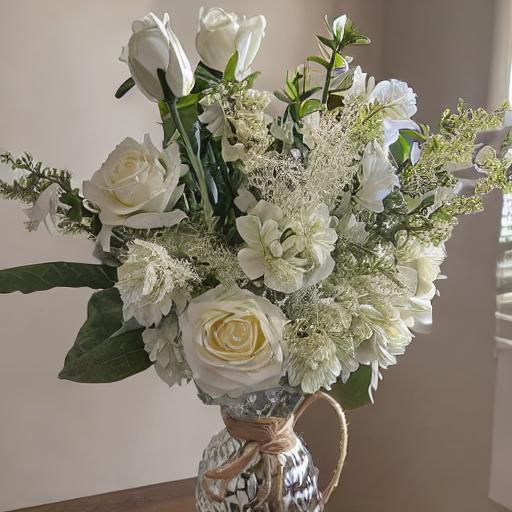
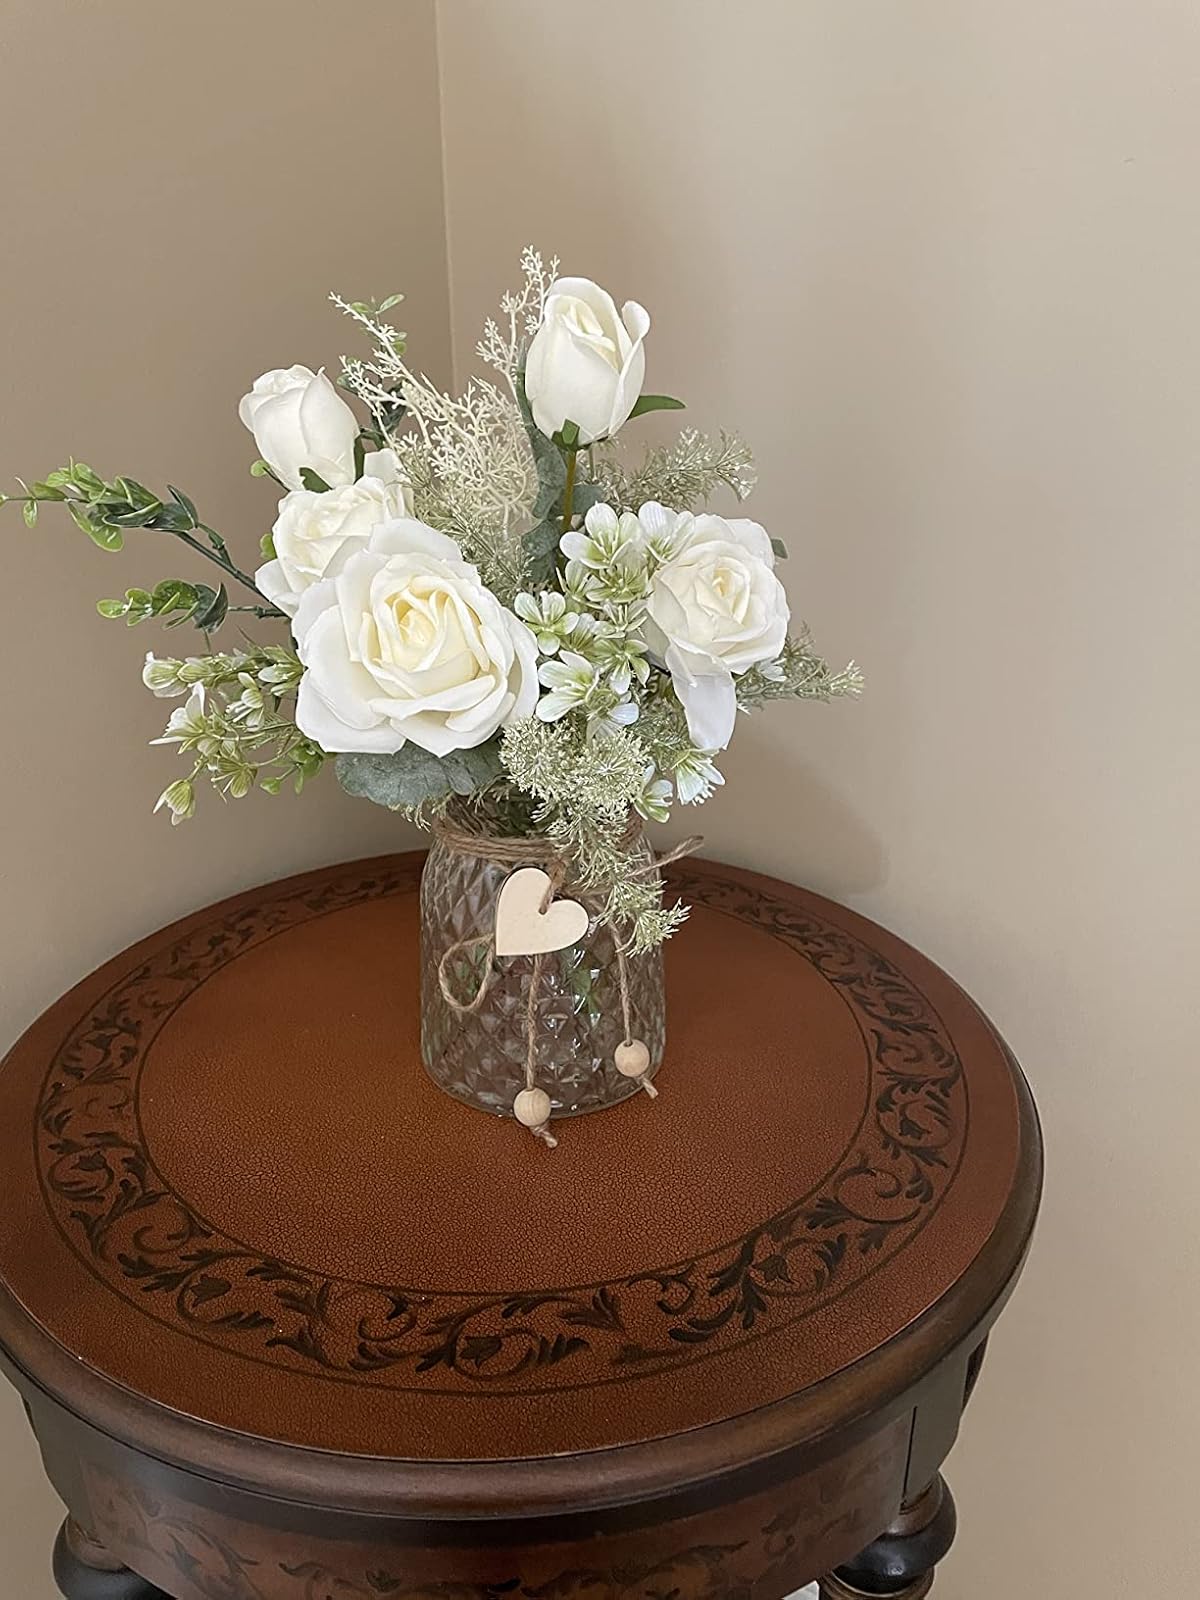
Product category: vase
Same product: no